News and Documentary Emmy Awards

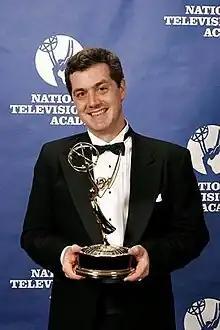
TV producer Bruce Kennedy accepting a News & Documentary Emmy Award for Outstanding Individual Achievement in a Craft: Research, in 2005

The News & Documentary Emmy Awards, or News & Documentary Emmys, are part of the extensive range of Emmy Awards for artistic and technical merit for the American television industry. Bestowed by the National Academy of Television Arts and Sciences (NATAS), the News & Documentary Emmys are presented in recognition of excellence in American news and documentary programming.